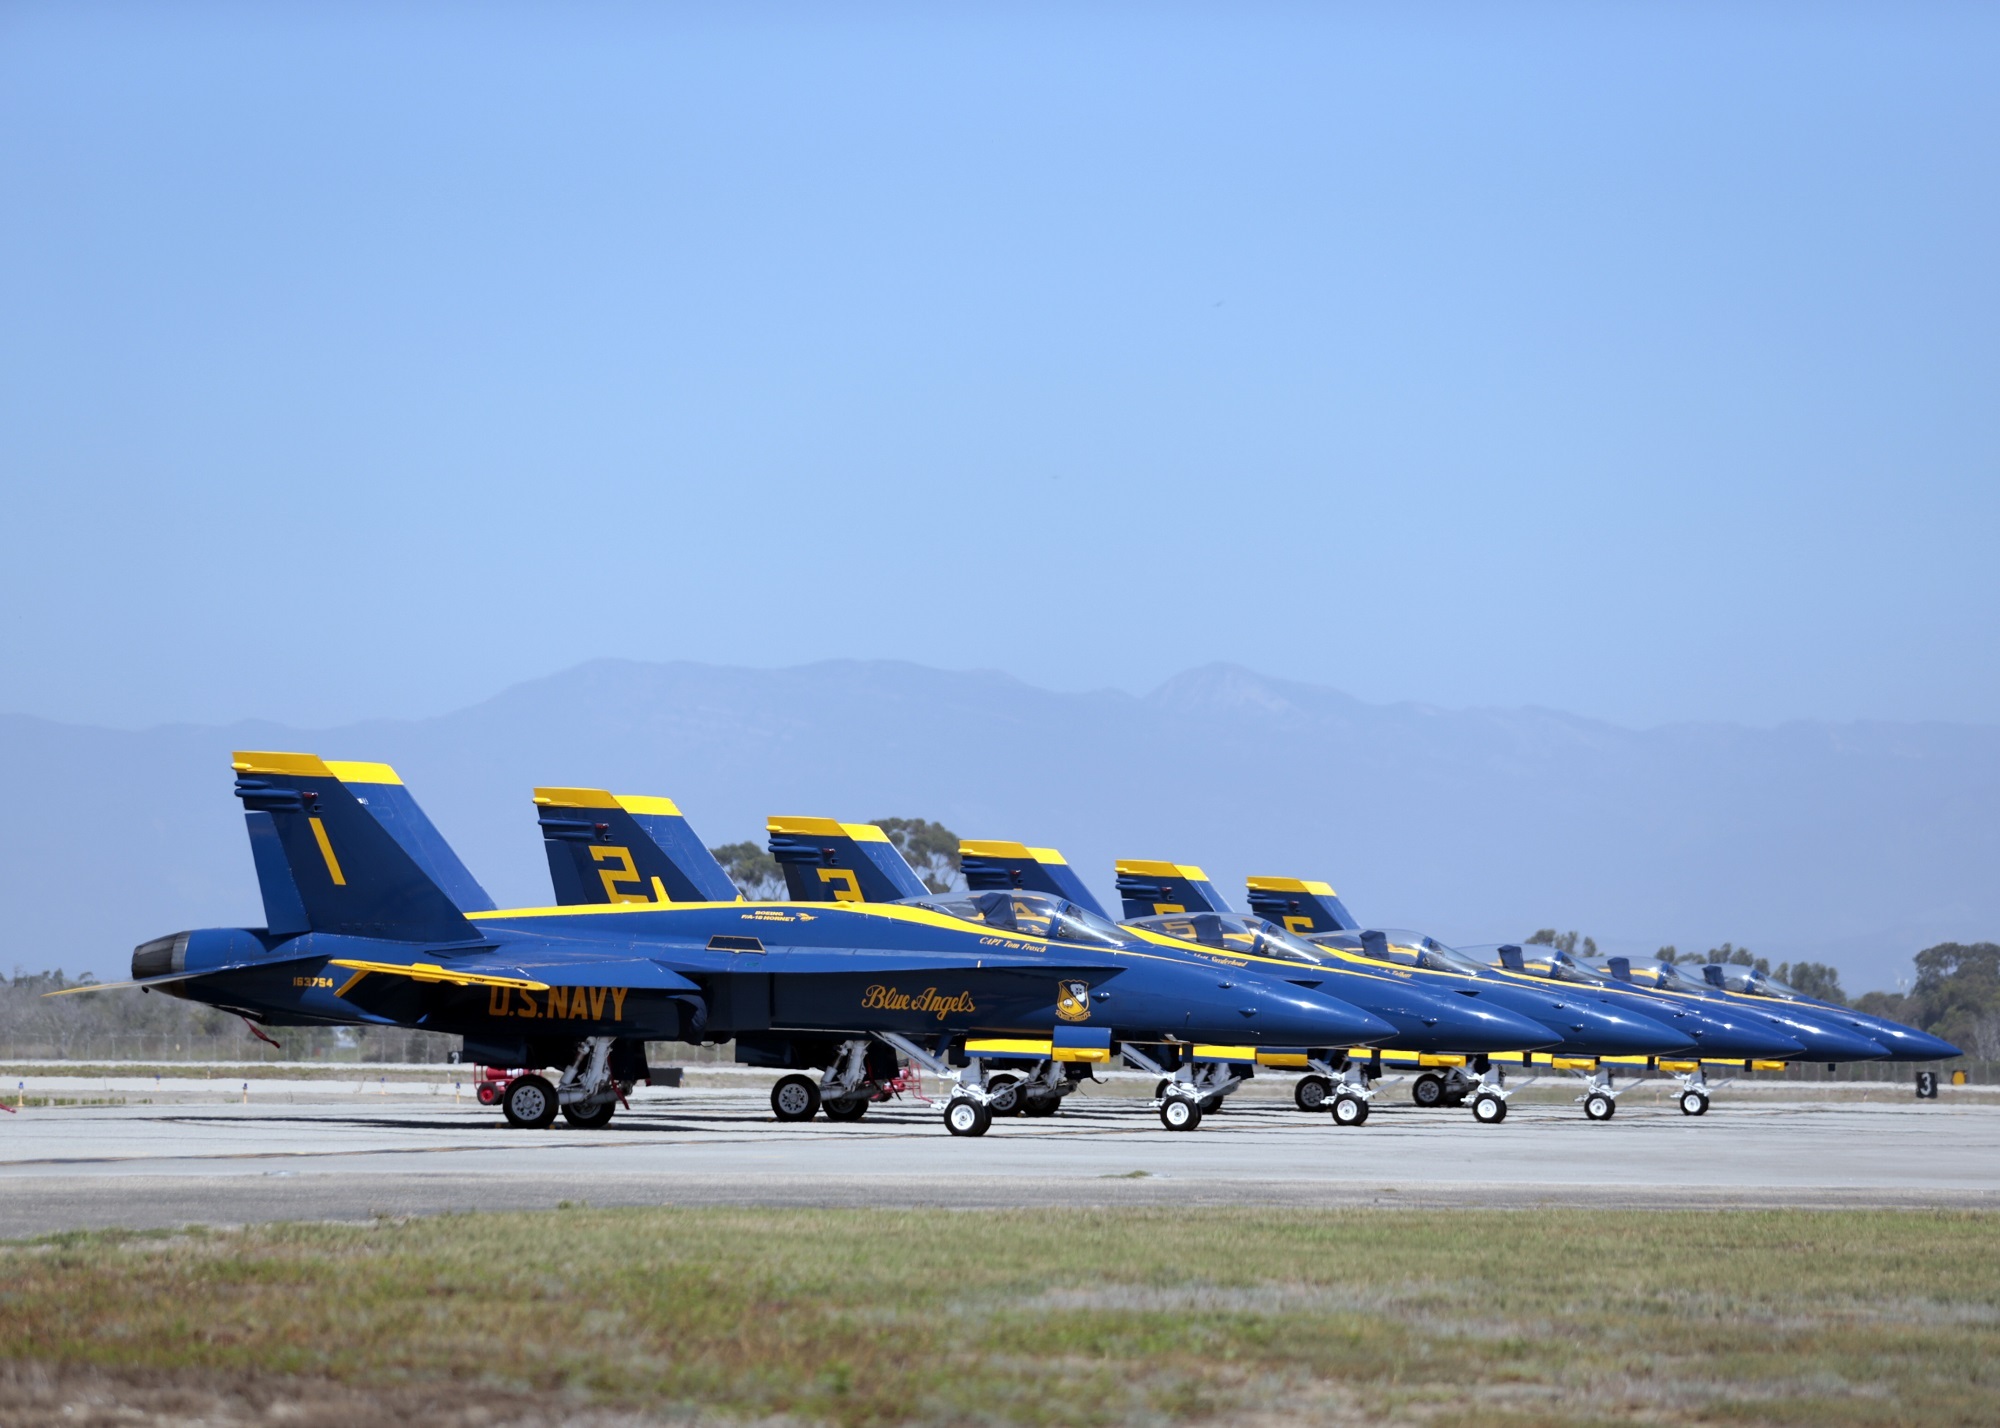
airplane, tarmac, aircraft, jet, vehicle, airline, aviation, show, flight, training, team, airplanes, airliner, parked, precision, navy, demonstration, planes, takeoff, blue angels, air show, air force, jet aircraft, aerobatics, team work, fighters, flight line, f 18, atmosphere of earth, aircraft engine, super hornets